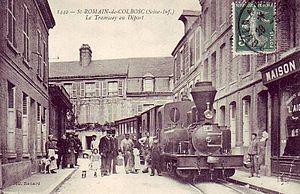
Le tramway de Saint-Romain-de-Colbosc est une voie ferrée d'intérêt local française à écartement métrique sise en Seine-Inférieure qui relia, entre 1896 et 1929, la commune de Saint-Romain-de-Colbosc à la gare d'Étainhus - Saint-Romain située sur la Ligne Paris - Le Havre.